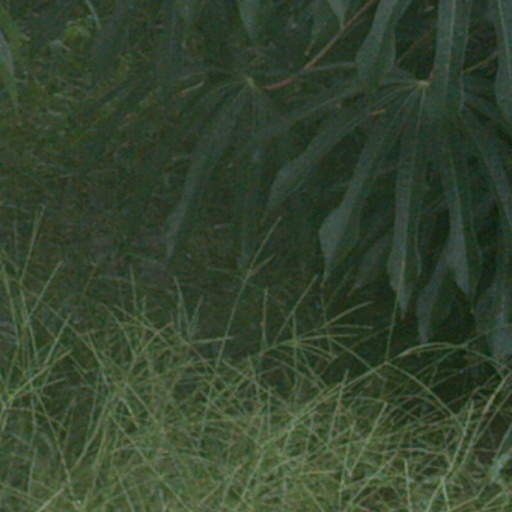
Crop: cassava